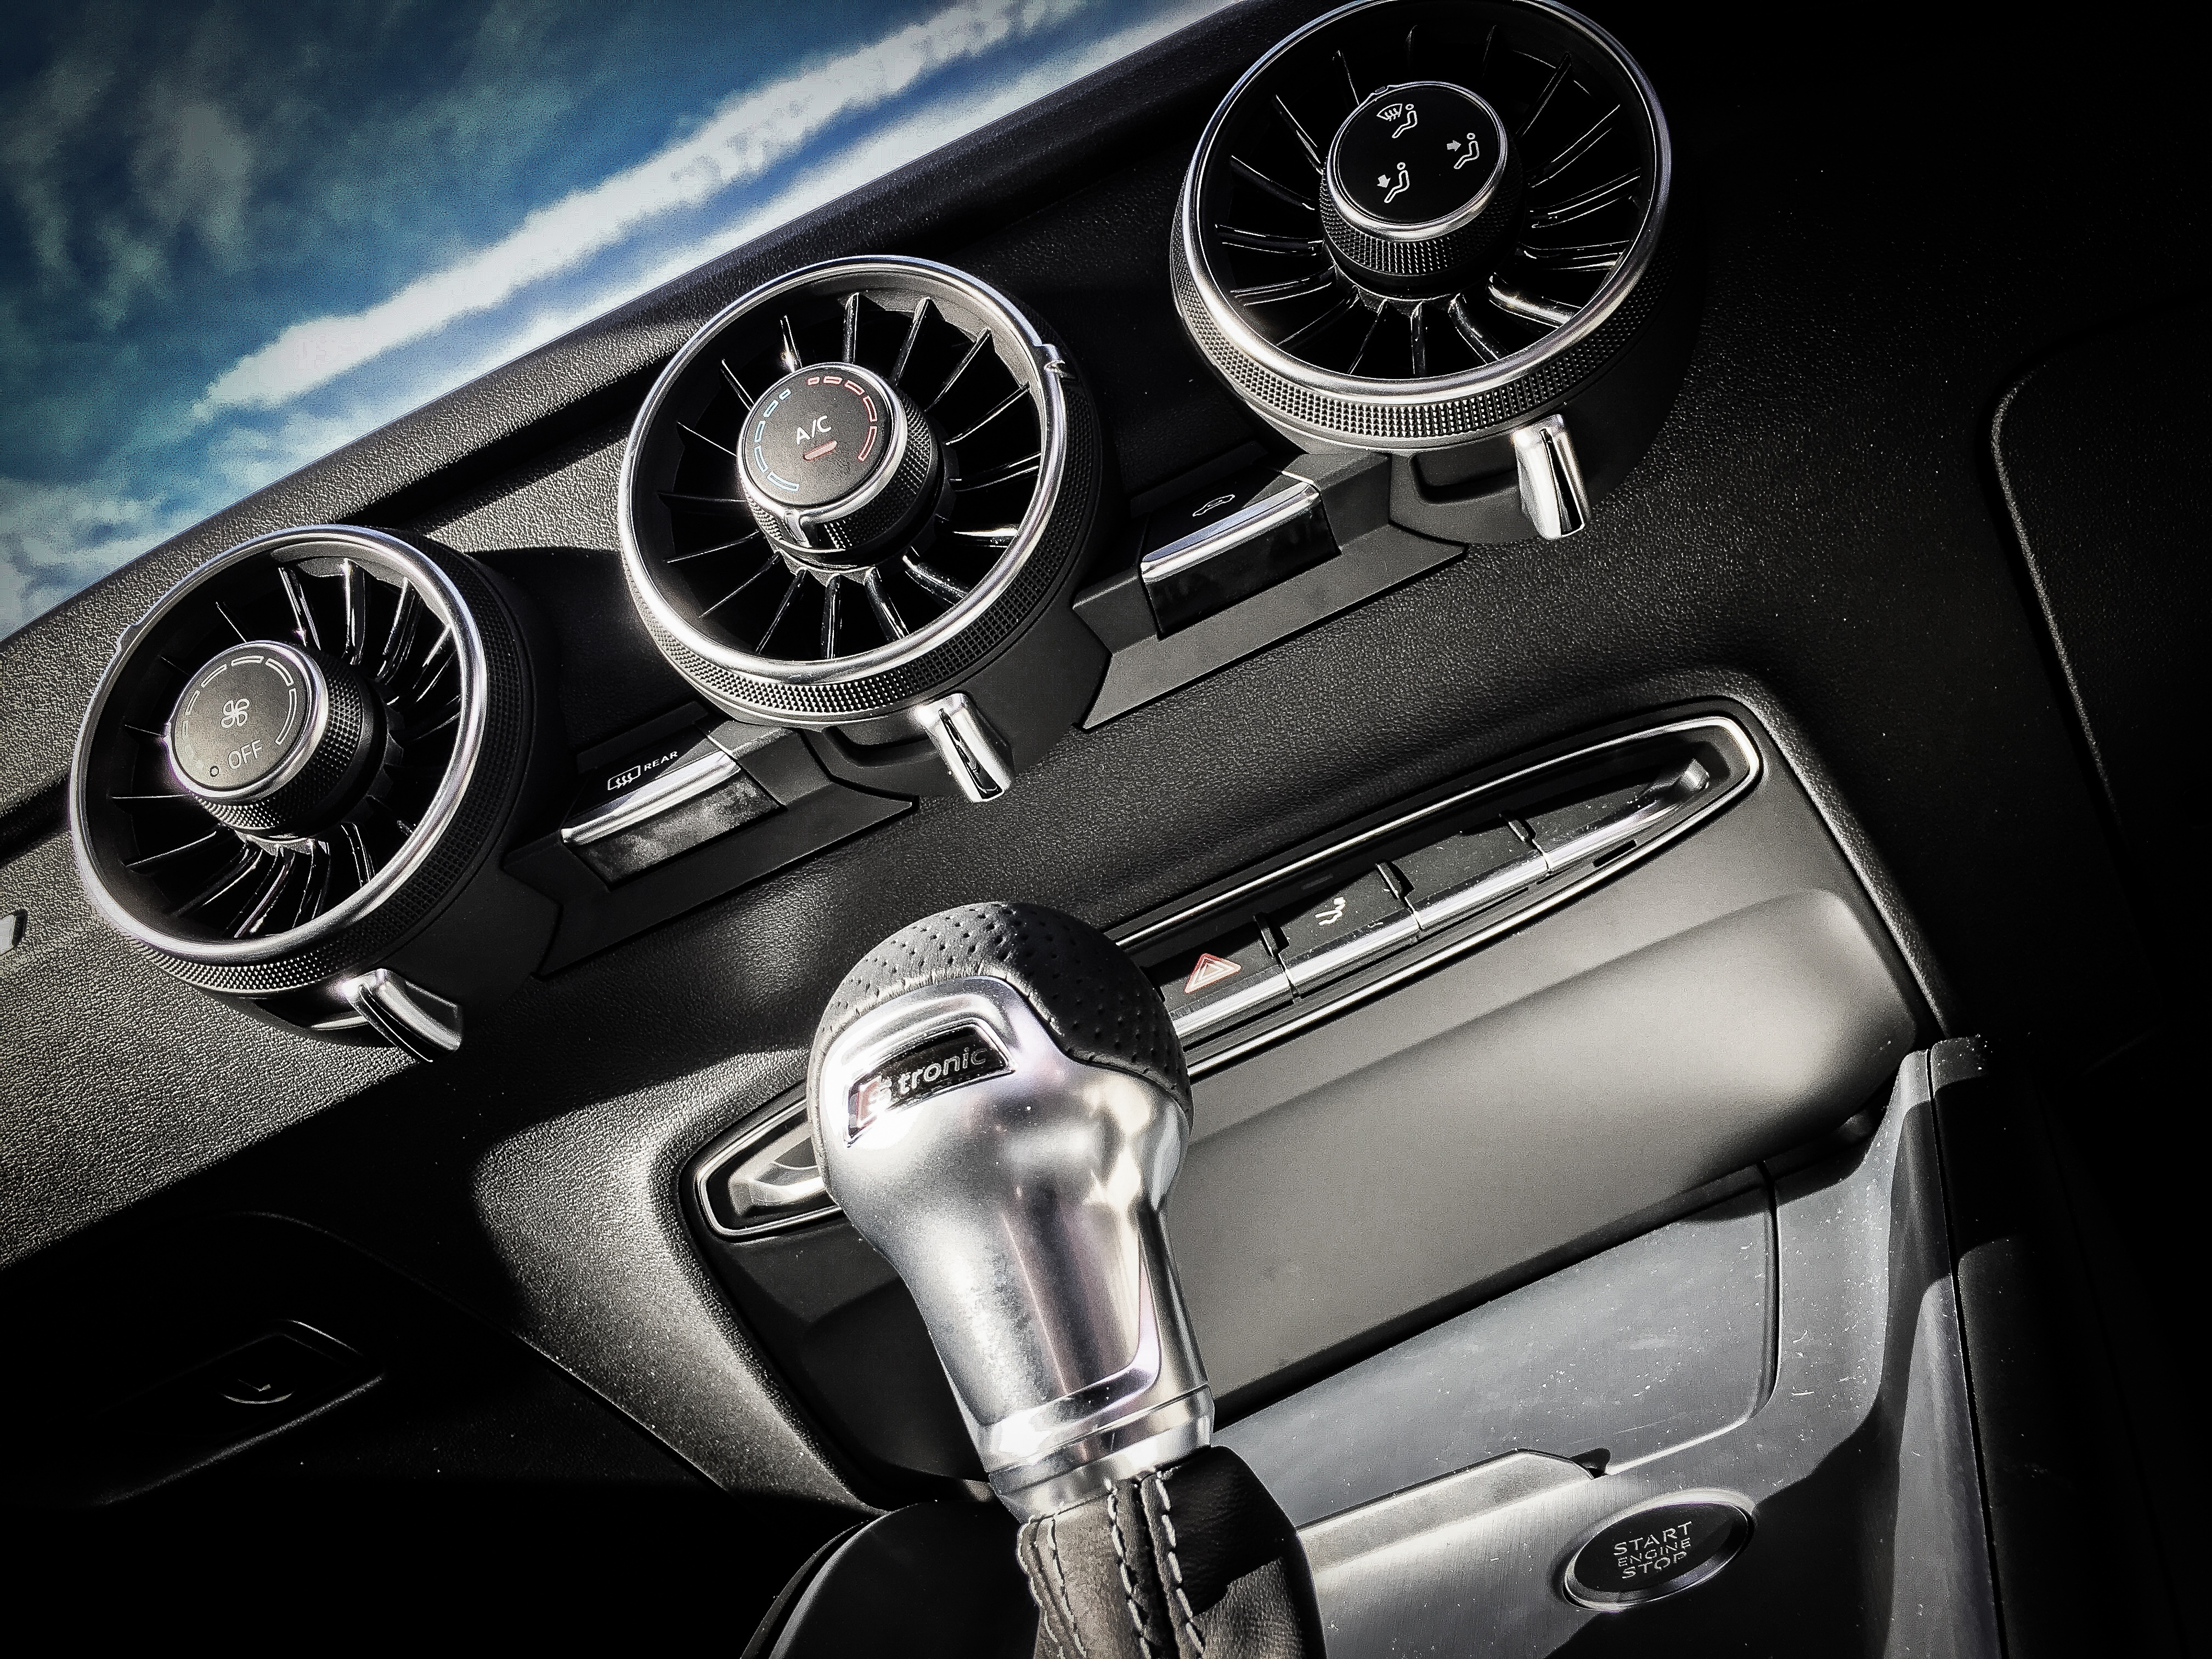
car, wheel, automobile, interior, vehicle, steering wheel, dashboard, automotive, sports car, car interior, supercar, rim, audi, automatic, panel, car dashboard, gearstick, audi tt, gear stick, air vents, car vents, car air vents, land vehicle, automobile make, automotive exterior, automotive design, luxury vehicle, steering part